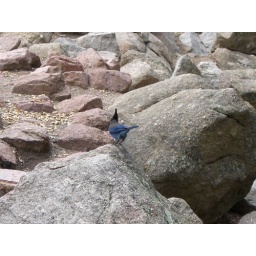
Beautiful blue bird in Estes Park